David Ignatius

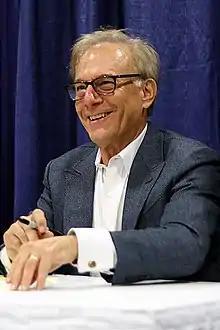
Ignatius at the 2018 U.S. National Book Festival

David Reynolds Ignatius (born May 26, 1950) is an American journalist and novelist. He is an associate editor and columnist for "The Washington Post". He has written eleven novels, including "Body of Lies", which director Ridley Scott adapted into a film. He is a former adjunct lecturer at the Kennedy School of Government at Harvard University and was a Senior Fellow to the Future of Diplomacy Program from 2017 to 2022.